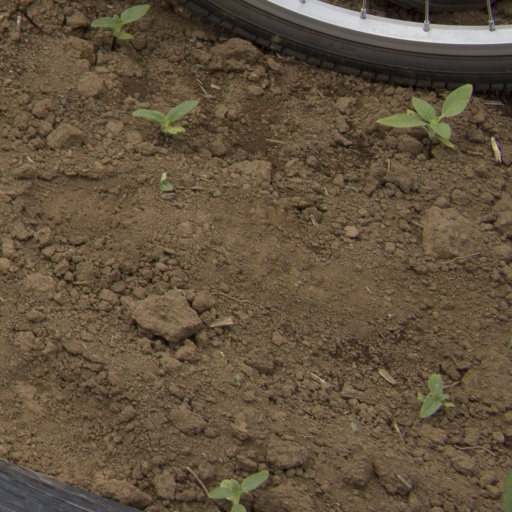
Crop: Jerusalem artichoke